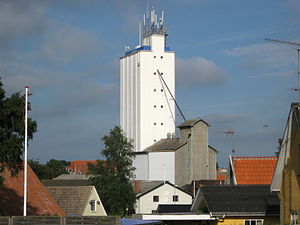
Klemensker / Galleri
Siloen i den lille by Klemensker på Bornholm.
Klemensker er en by på Bornholm med 621 indbyggere, beliggende ved et vejknudepunkt 7 km øst for Hasle, 13 km syd for Allinge-Sandvig, 16 km nordvest for Aakirkeby og 13 km nordøst for kommunesædet Rønne. Byen ligger i Bornholms Regionskommune, der hører til Region Hovedstaden.